Galvanic anode

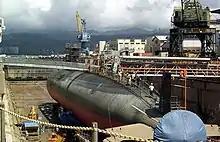
Galvanic anode on a submarine. It is the light stripe on the casing near the tailplanes.

There are three main metals used as galvanic anodes: magnesium, aluminum and zinc. They are all available as blocks, rods, plates or extruded ribbon. Each material has advantages and disadvantages.